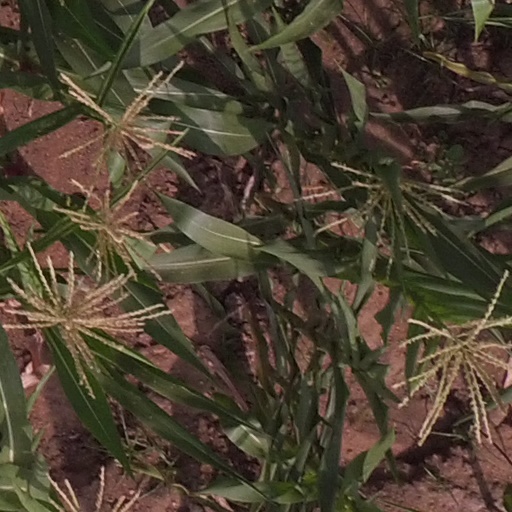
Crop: maize; corn